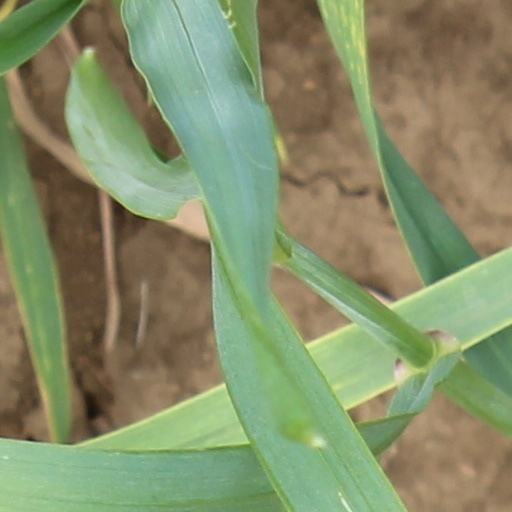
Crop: wheat